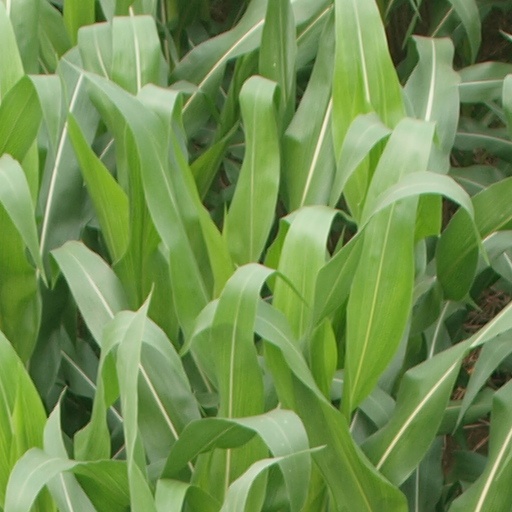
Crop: maize; corn